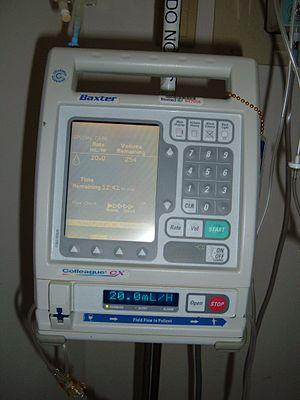
Une pompe à perfusion est une pompe électrique à tubulure qui administre de grands volumes de solutions injectables dans le système circulatoire d'un patient par voie parentérale. Elle est le plus souvent utilisée par voie intraveineuse, mais aussi parfois comme perfusion sous-cutanée, artérielle, ou épidurale, injectant des fluides d'un volume supérieur à 60 ml, en deçà on utilise des pousse-seringues.